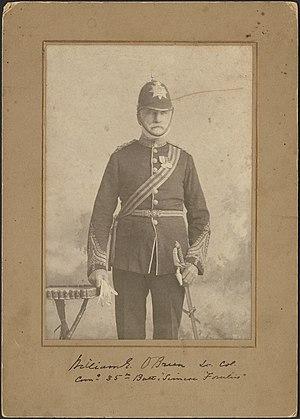
Le lieutenant-colonel William O'Brien, commandant du 35e Bataillon, ""Simcoe Foresters"" vers 1900"
The Grey and Simcoe Foresters, littéralement « Les Forestiers de Grey et de Simcoe », sont un régiment d'infanterie de la Première réserve de l'Armée canadienne. Ayant été fondé en 1866, il s'agit de l'un des plus anciens régiments des Forces armées canadiennes. De plus, The Grey and Simcoe Foresters sont le dernier régiment du Commonwealth a toujours porter le titre de « forestiers ».